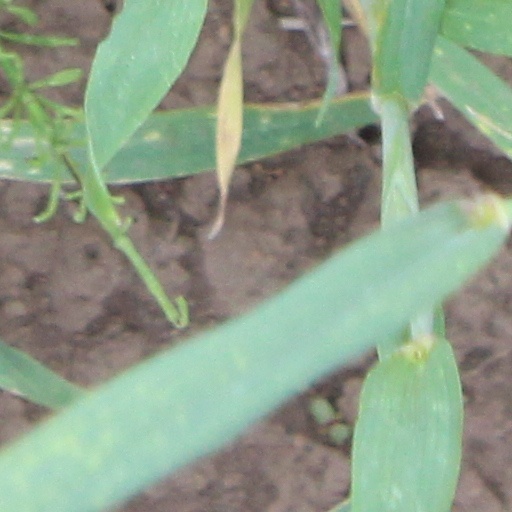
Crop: wheat